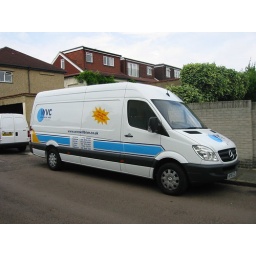
The bed I'm sleeping in was moved from London to Derby in this van. Mercedes van at that!